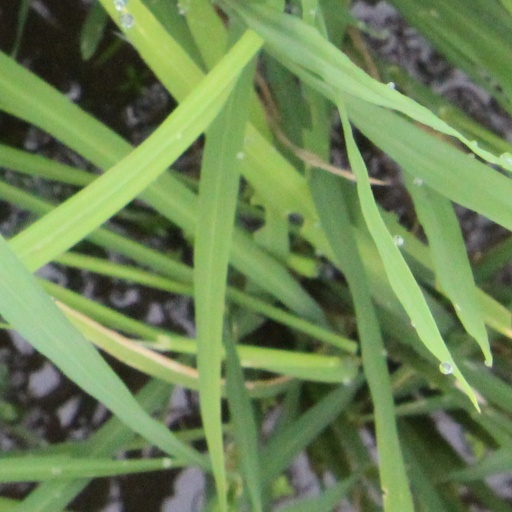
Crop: rice